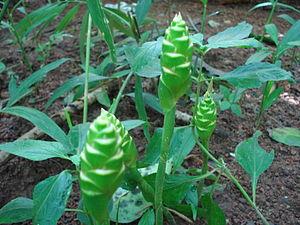
Le gingembre est une espèce de plantes originaire d'Inde, du genre Zingiber et de la famille des Zingiberaceae dont on utilise le rhizome en cuisine et en médecine traditionnelle. Ce rhizome est une épice très employée dans un grand nombre de cuisines asiatiques, et en particulier dans la cuisine indienne. Il est aussi utilisé en Occident dans la confection du ginger ale et de desserts comme le pain d'épices.